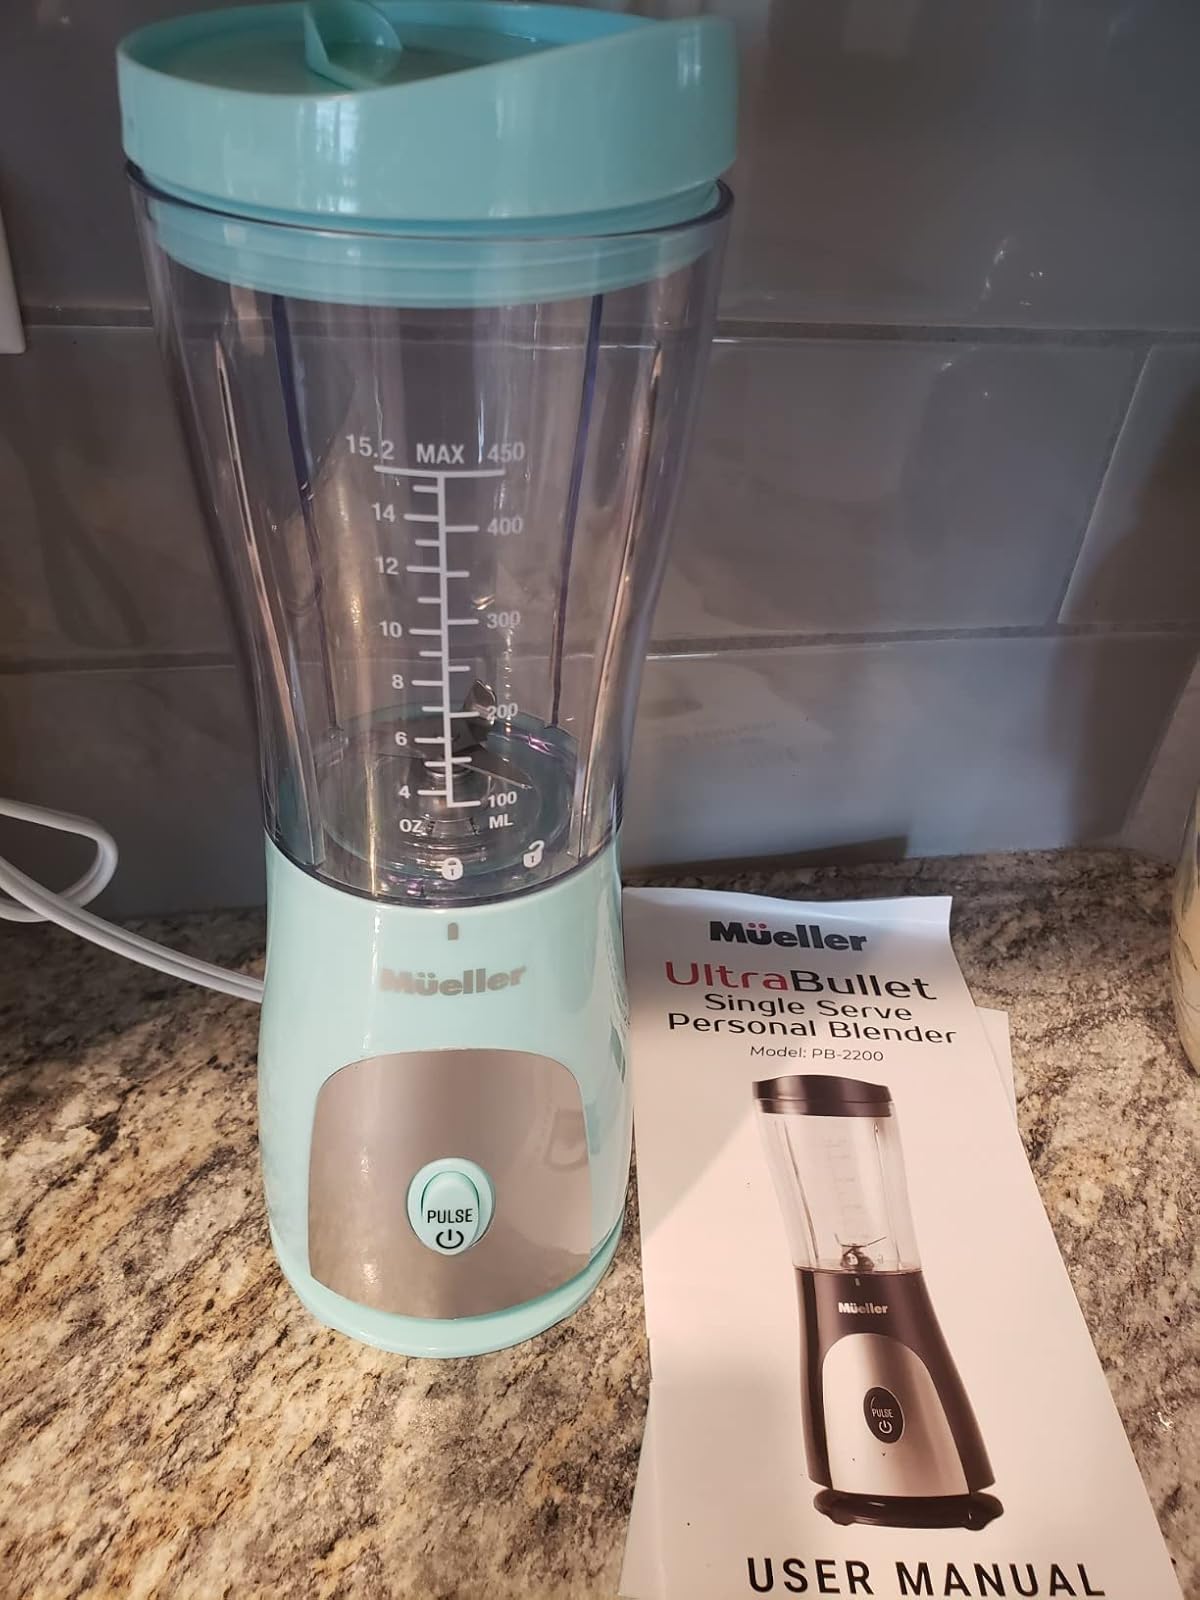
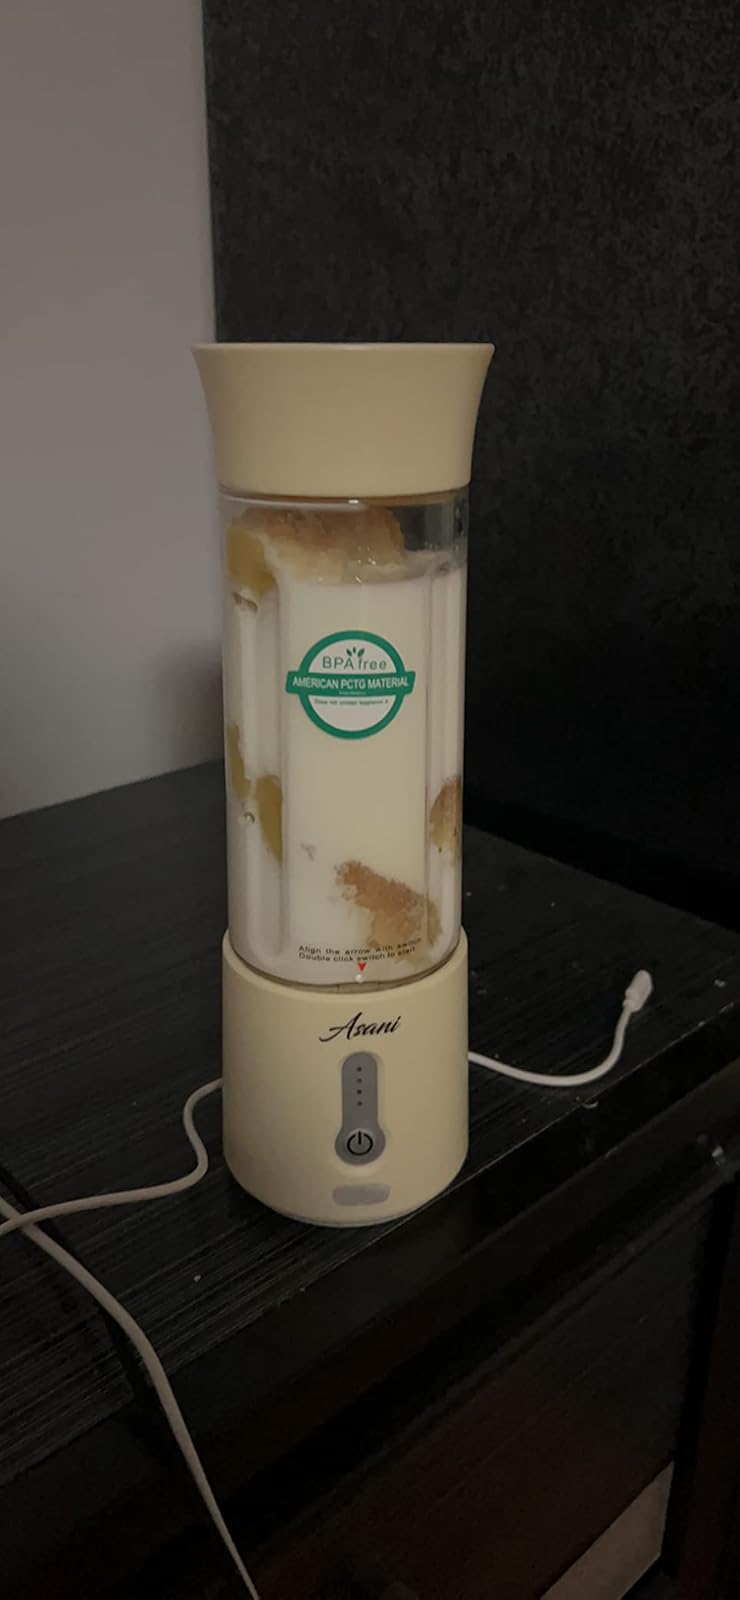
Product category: items_blender
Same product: no